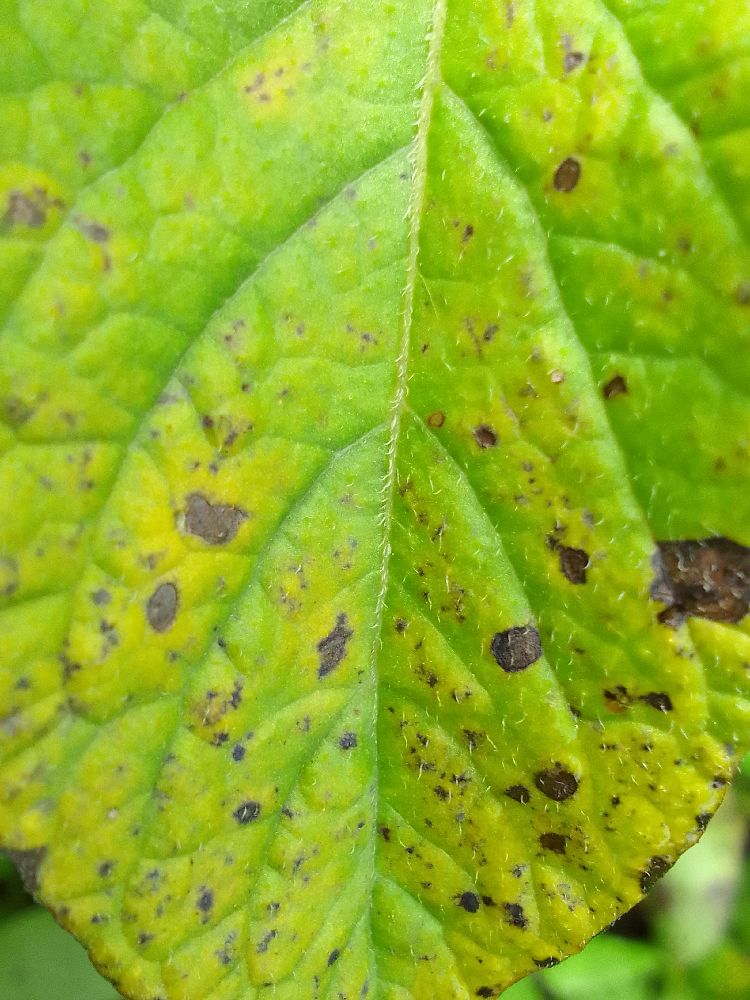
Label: Early blight